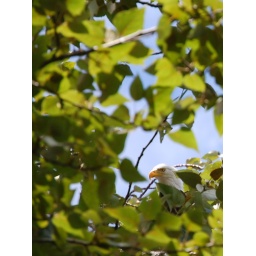
This eagle flew into the tree I was standing under while watching the blue angels